Willamette Valley AVA

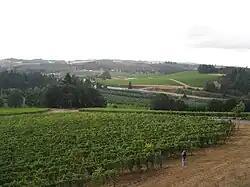
Willamette Valley

Willamette Valley is an American Viticultural Area (AVA) which lies in the Willamette Valley of Oregon. The AVA is the wine growing region which encompasses the drainage basin of the Willamette River. It stretches from the Columbia River in the north to just south of Eugene in the south, where the Willamette Valley ends; and from the Oregon Coast Range in the west to the Cascade Mountains in the east. At , it is the largest AVA in the state, and contains most of the state's wineries; approximately 908 as of 2021.